Timon of Athens

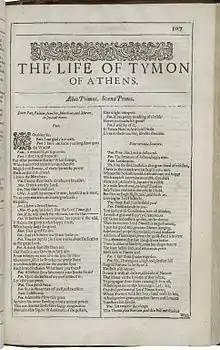
First page of "Timon of Athens", printed in the Second Folio of 1632

The play's date is uncertain, though its bitter tone links it with "Coriolanus" and "King Lear." John Day's play "Humour Out of Breath," published in 1608, contains a reference to "the lord that gave all to his followers, and begged more for himself"a possible allusion to "Timon" that would, if valid, support a date of composition before 1608. It has been proposed that Shakespeare himself took the role of the Poet, who has the fifth-largest line count in the play.